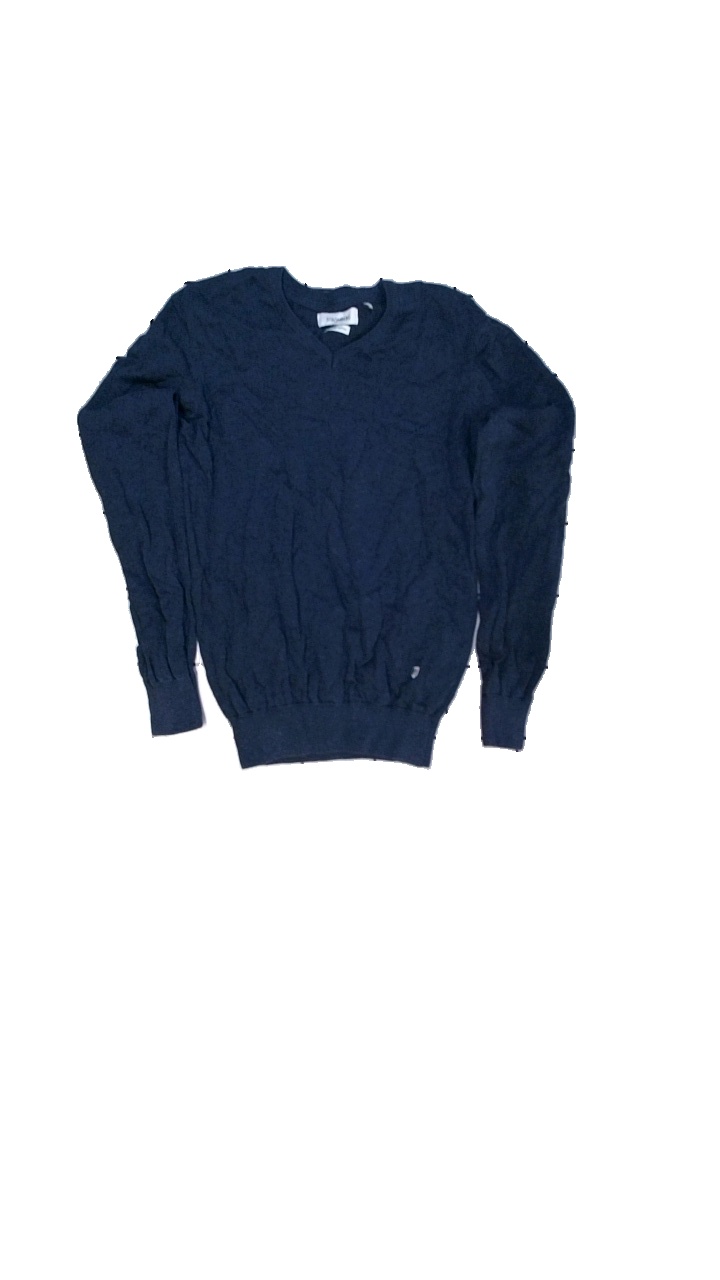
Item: Sweater (Men)
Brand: Strömberg
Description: Stickad sweater med broderi tryck
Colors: Blue, White, Green, Red
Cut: V-collar
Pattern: Embroidered
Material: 100% bomull
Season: All
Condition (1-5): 4
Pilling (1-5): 4
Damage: luddig/skrynklig
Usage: Reuse
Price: <50